Martin Marsh

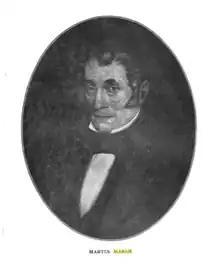
Martin Marsh

Martin Marsh (1777-July 26, 1865) was a mason, tavern keeper, and businessman from Dedham, Massachusetts. He built 19 Court Street in Dedham.